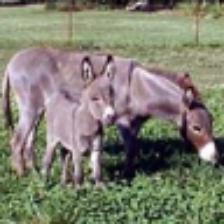
Label: NonHuman